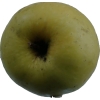
Label: Apple 13